Waterloo Monument

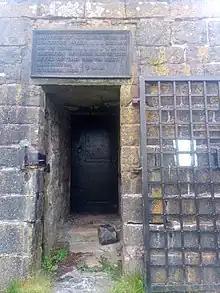
The entrance unlocked to the Waterloo Monument

The Waterloo Monument near Ancrum in the Scottish Borders is a 150-foot tower, built between 1817 and 1824 to commemorate the Battle of Waterloo. It was designed by the architect Archibald Elliot, after the original monument designed by William Burn collapsed.